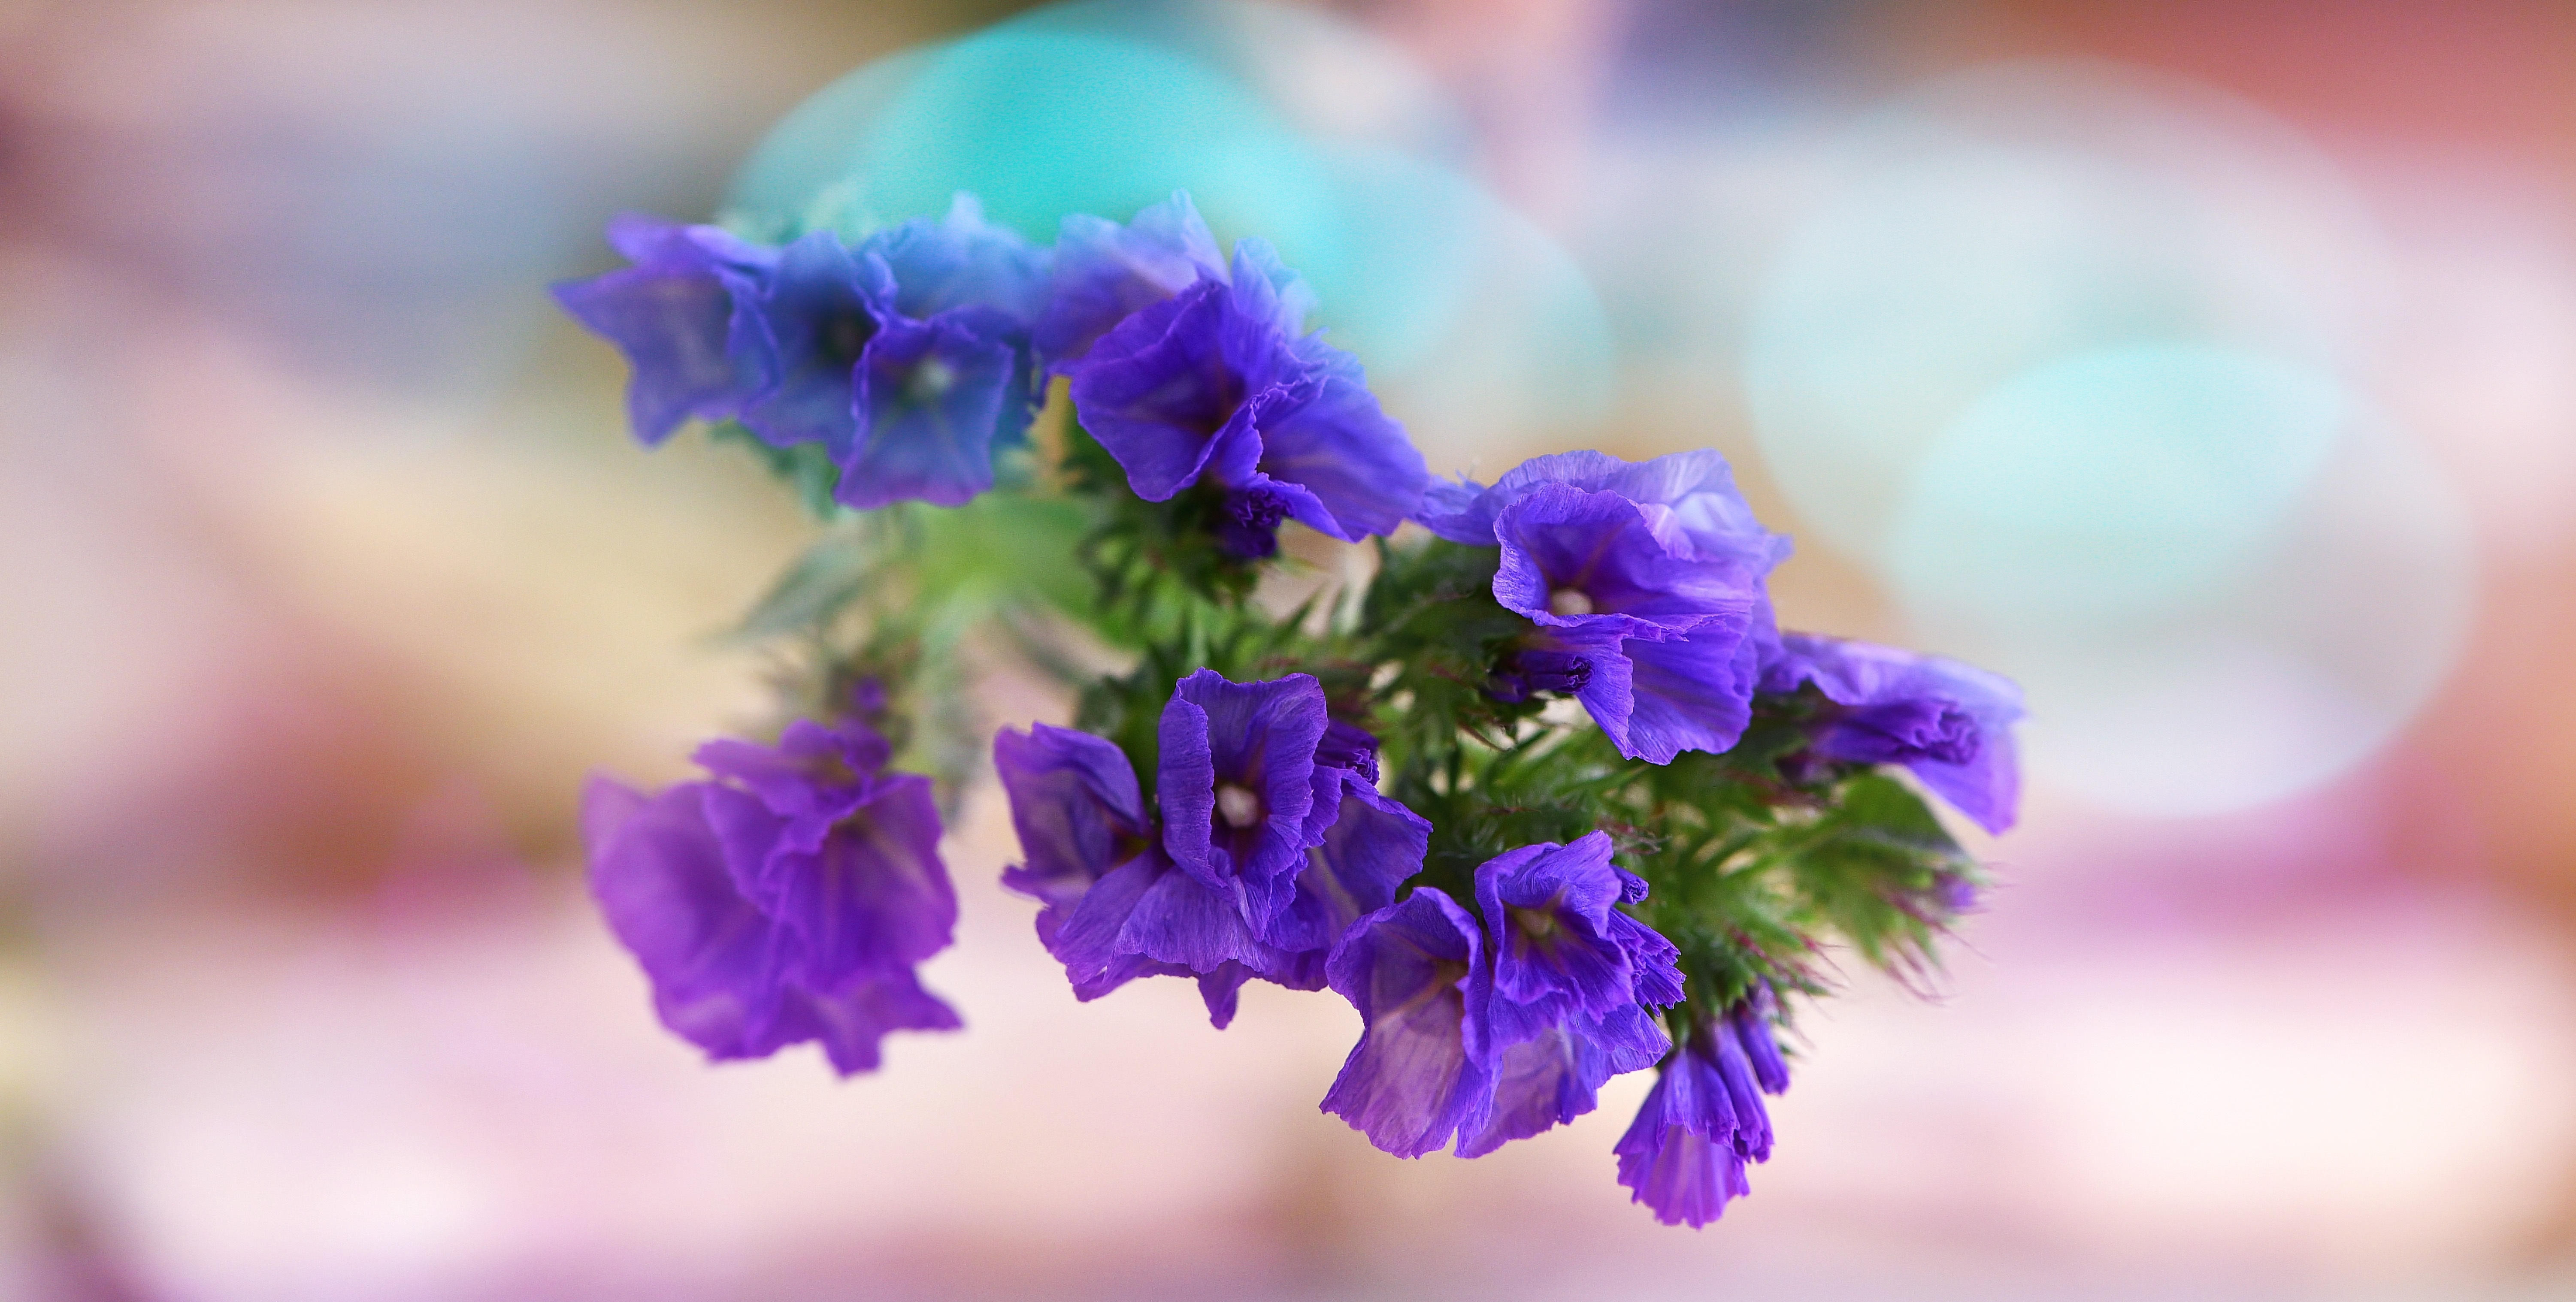
sea, nature, blossom, plant, photography, flower, purple, petal, pollen, herb, color, blue, close, flora, wildflower, flowers, close up, eye, macro photography, flowering plant, annual plant, violet family, statice sinuatum blue